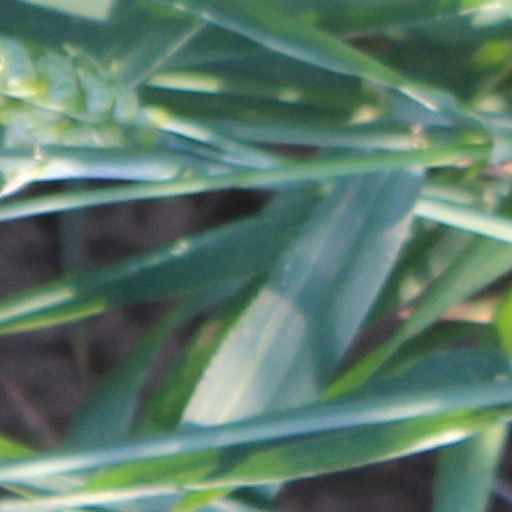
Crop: wheat